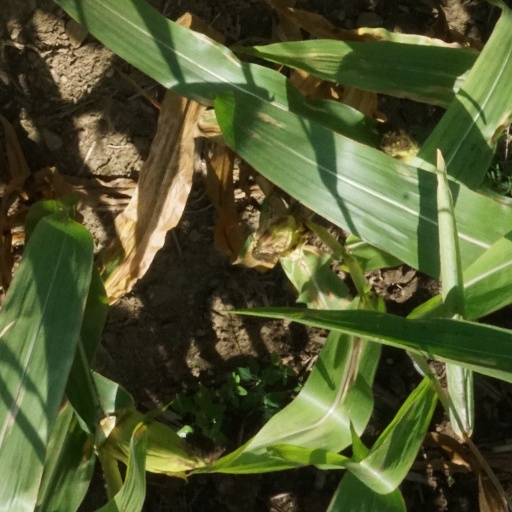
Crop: maize; corn